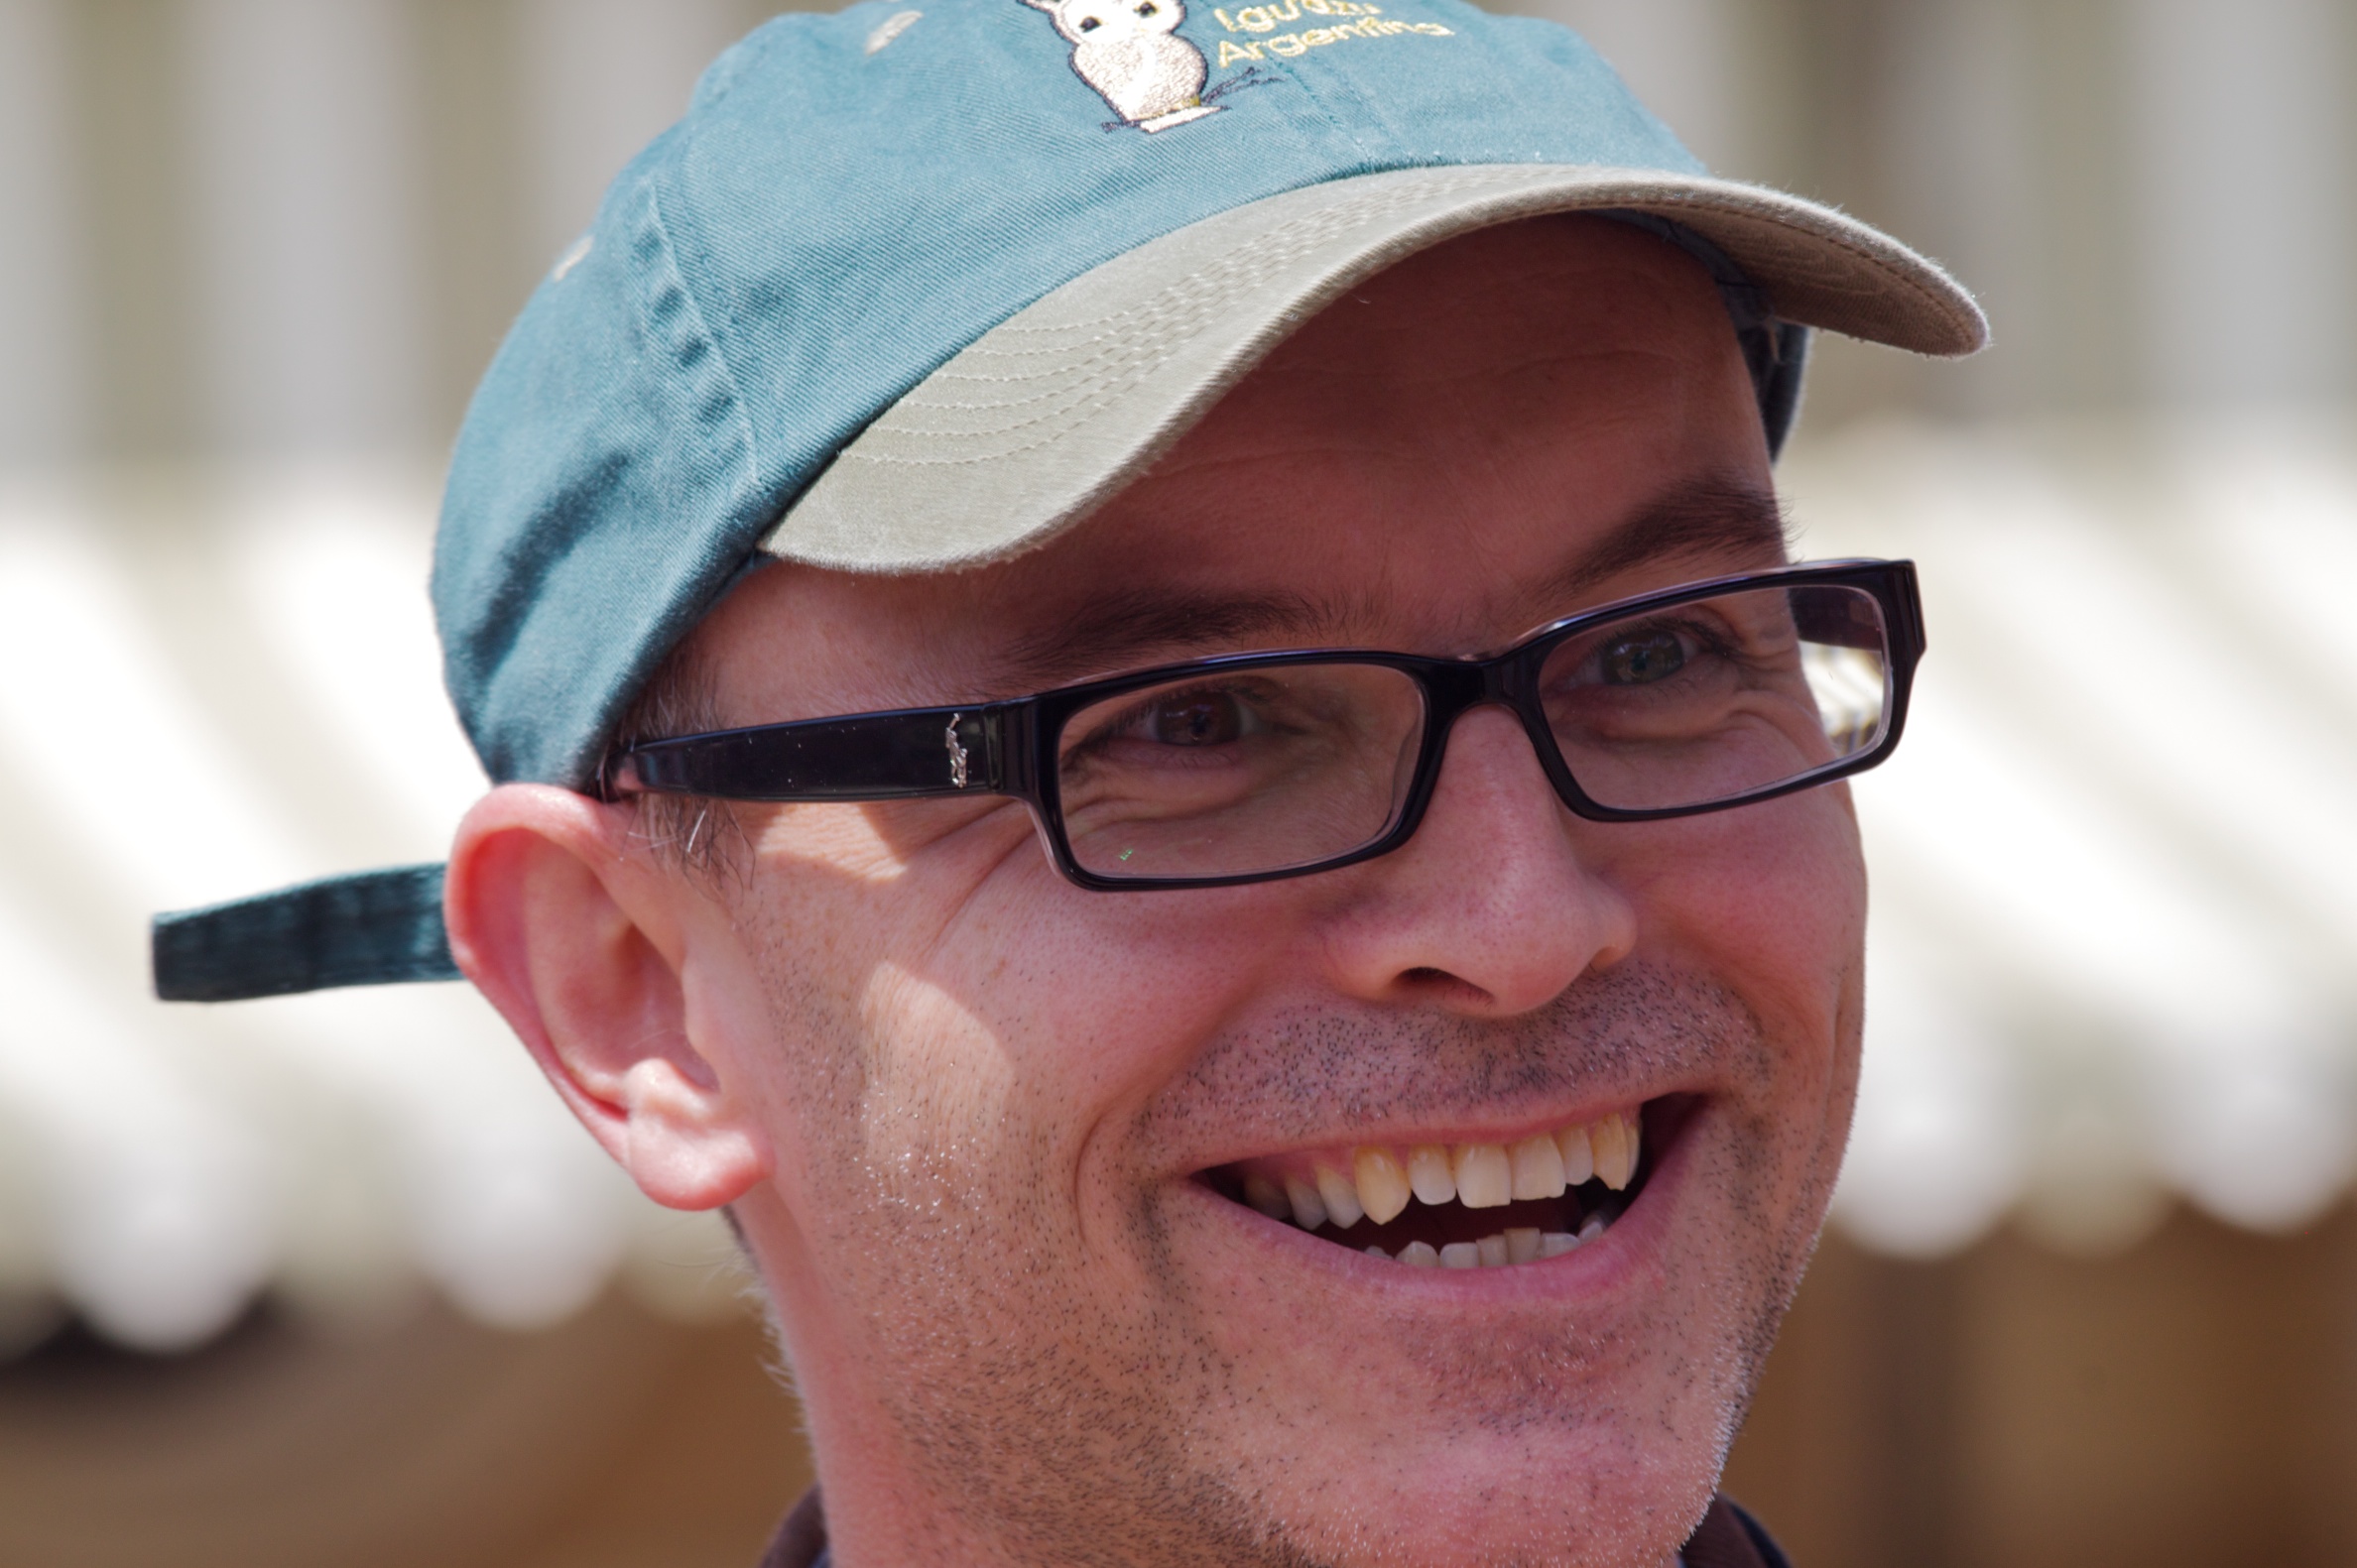
man, person, hair, male, portrait, spring, color, hat, facial expression, smile, disney, close up, face, nose, sunglasses, eye, glasses, head, skin, eyewear, plpconnectu, nmc2010, nmcfriends, photosafari, facial hair, vision care